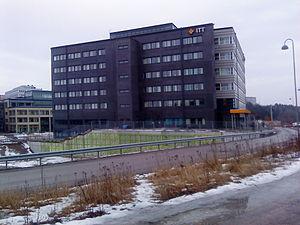
ITT Flygt est un fabricant de pompes hydrauliques fondé en 1901 à Lindås.